Texas Woman's University

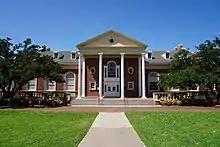
Hubbard Hall

Built in 1939 and dedicated by First Lady Eleanor Roosevelt, the Little Chapel in the Woods has been named one of Texas' most outstanding architectural achievements by the Texas Society of Architects. Designed by leading American architect and Denton resident O'Neill Ford, recruits from the National Youth Administration constructed the building, while more than 300 students in the college's fine arts programs designed and created the building's artwork, including the stained glass windows, lighting, woodwork, doors, ceiling beams, and flooring. The stained glass windows depict scenes of "Women Ministering to Human Needs" including nursing, teaching, speech, literature, service, dance, and music. The Chapel is open to the public daily and remains a popular destination for recitals, baptisms, and weddings. The original bridal book contains thousands of names of couples who were married between 1939 and 1979 and is currently on display at the Blagg-Huey Library.